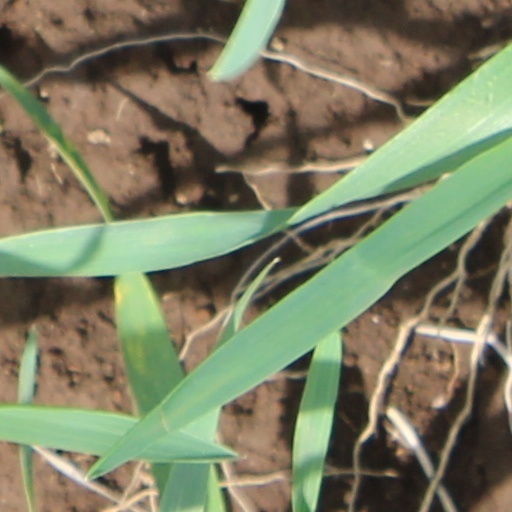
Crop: wheat